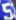
Number: 5